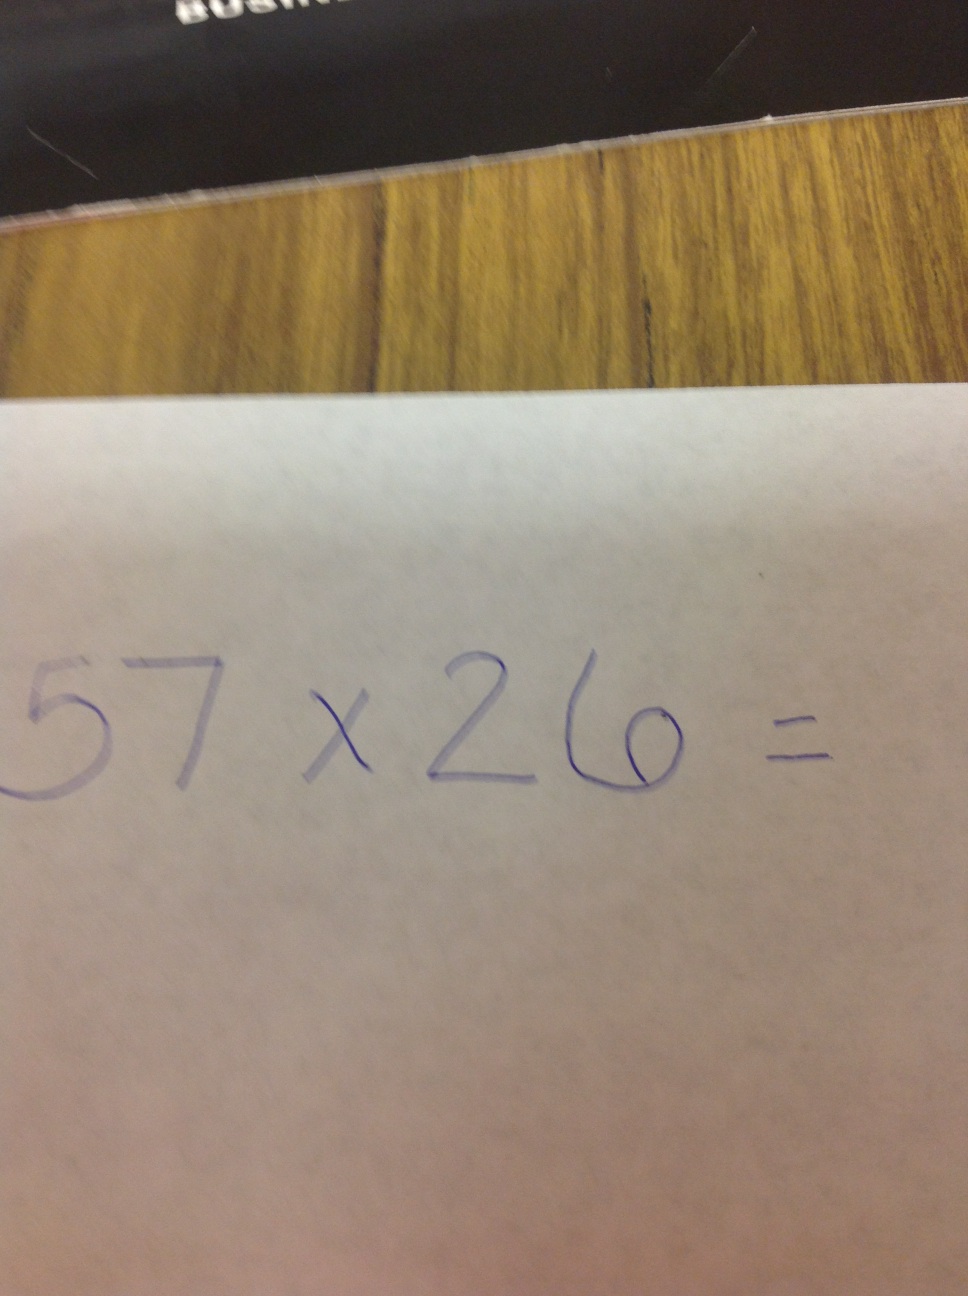Question: What is the answer to this question?
Answer: 1482